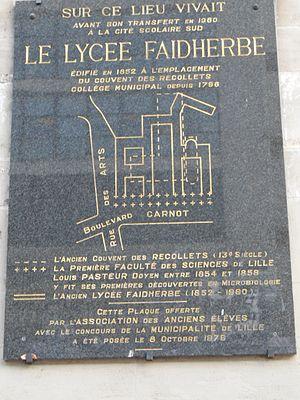
Lille (France - dép. du Nord — Plaque placée sur un mur à proximité du 45 boulevard Carnot, sur lequel figure un plan des anciens bâtiments du lycée Faidherbe, situé à l'angle de la rue des Arts et du Bd Carnot. Historique du lieu
Le boulevard Carnot est une artère de Lille, construite à partir de 1906 entre la place du Théâtre et les anciens remparts en suivant le tracé de l'ancienne rue des Fleurs.
Charles-César Benvignat, né à Boulogne-sur-Mer le 24 décembre 1805 et mort à Lille en juillet 1877, est un architecte français.
Le lycée Faidherbe est un établissement français d’enseignement secondaire et supérieur, situé au 9 rue Armand Carrel, à Lille, près de la station de métro Porte de Douai, ligne 2.
La rue des Arts est une voie des quartiers Vieux-Lille et Lille-Centre.